Marine Aviation Logistics Squadron 39

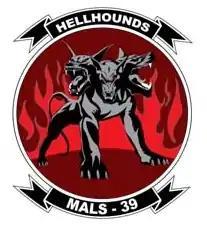
MALS-39 insignia

Marine Aviation Logistics Squadron 39 (MALS-39) is an aviation logistics support unit of the United States Marine Corps. Once known as the "Magicians," they are now known as the "Hellhounds", and they fall under the command of Marine Aircraft Group 39 (MAG-39) and the 3rd Marine Aircraft Wing (3rd MAW) and are currently based at Marine Corps Air Station Camp Pendleton, California.